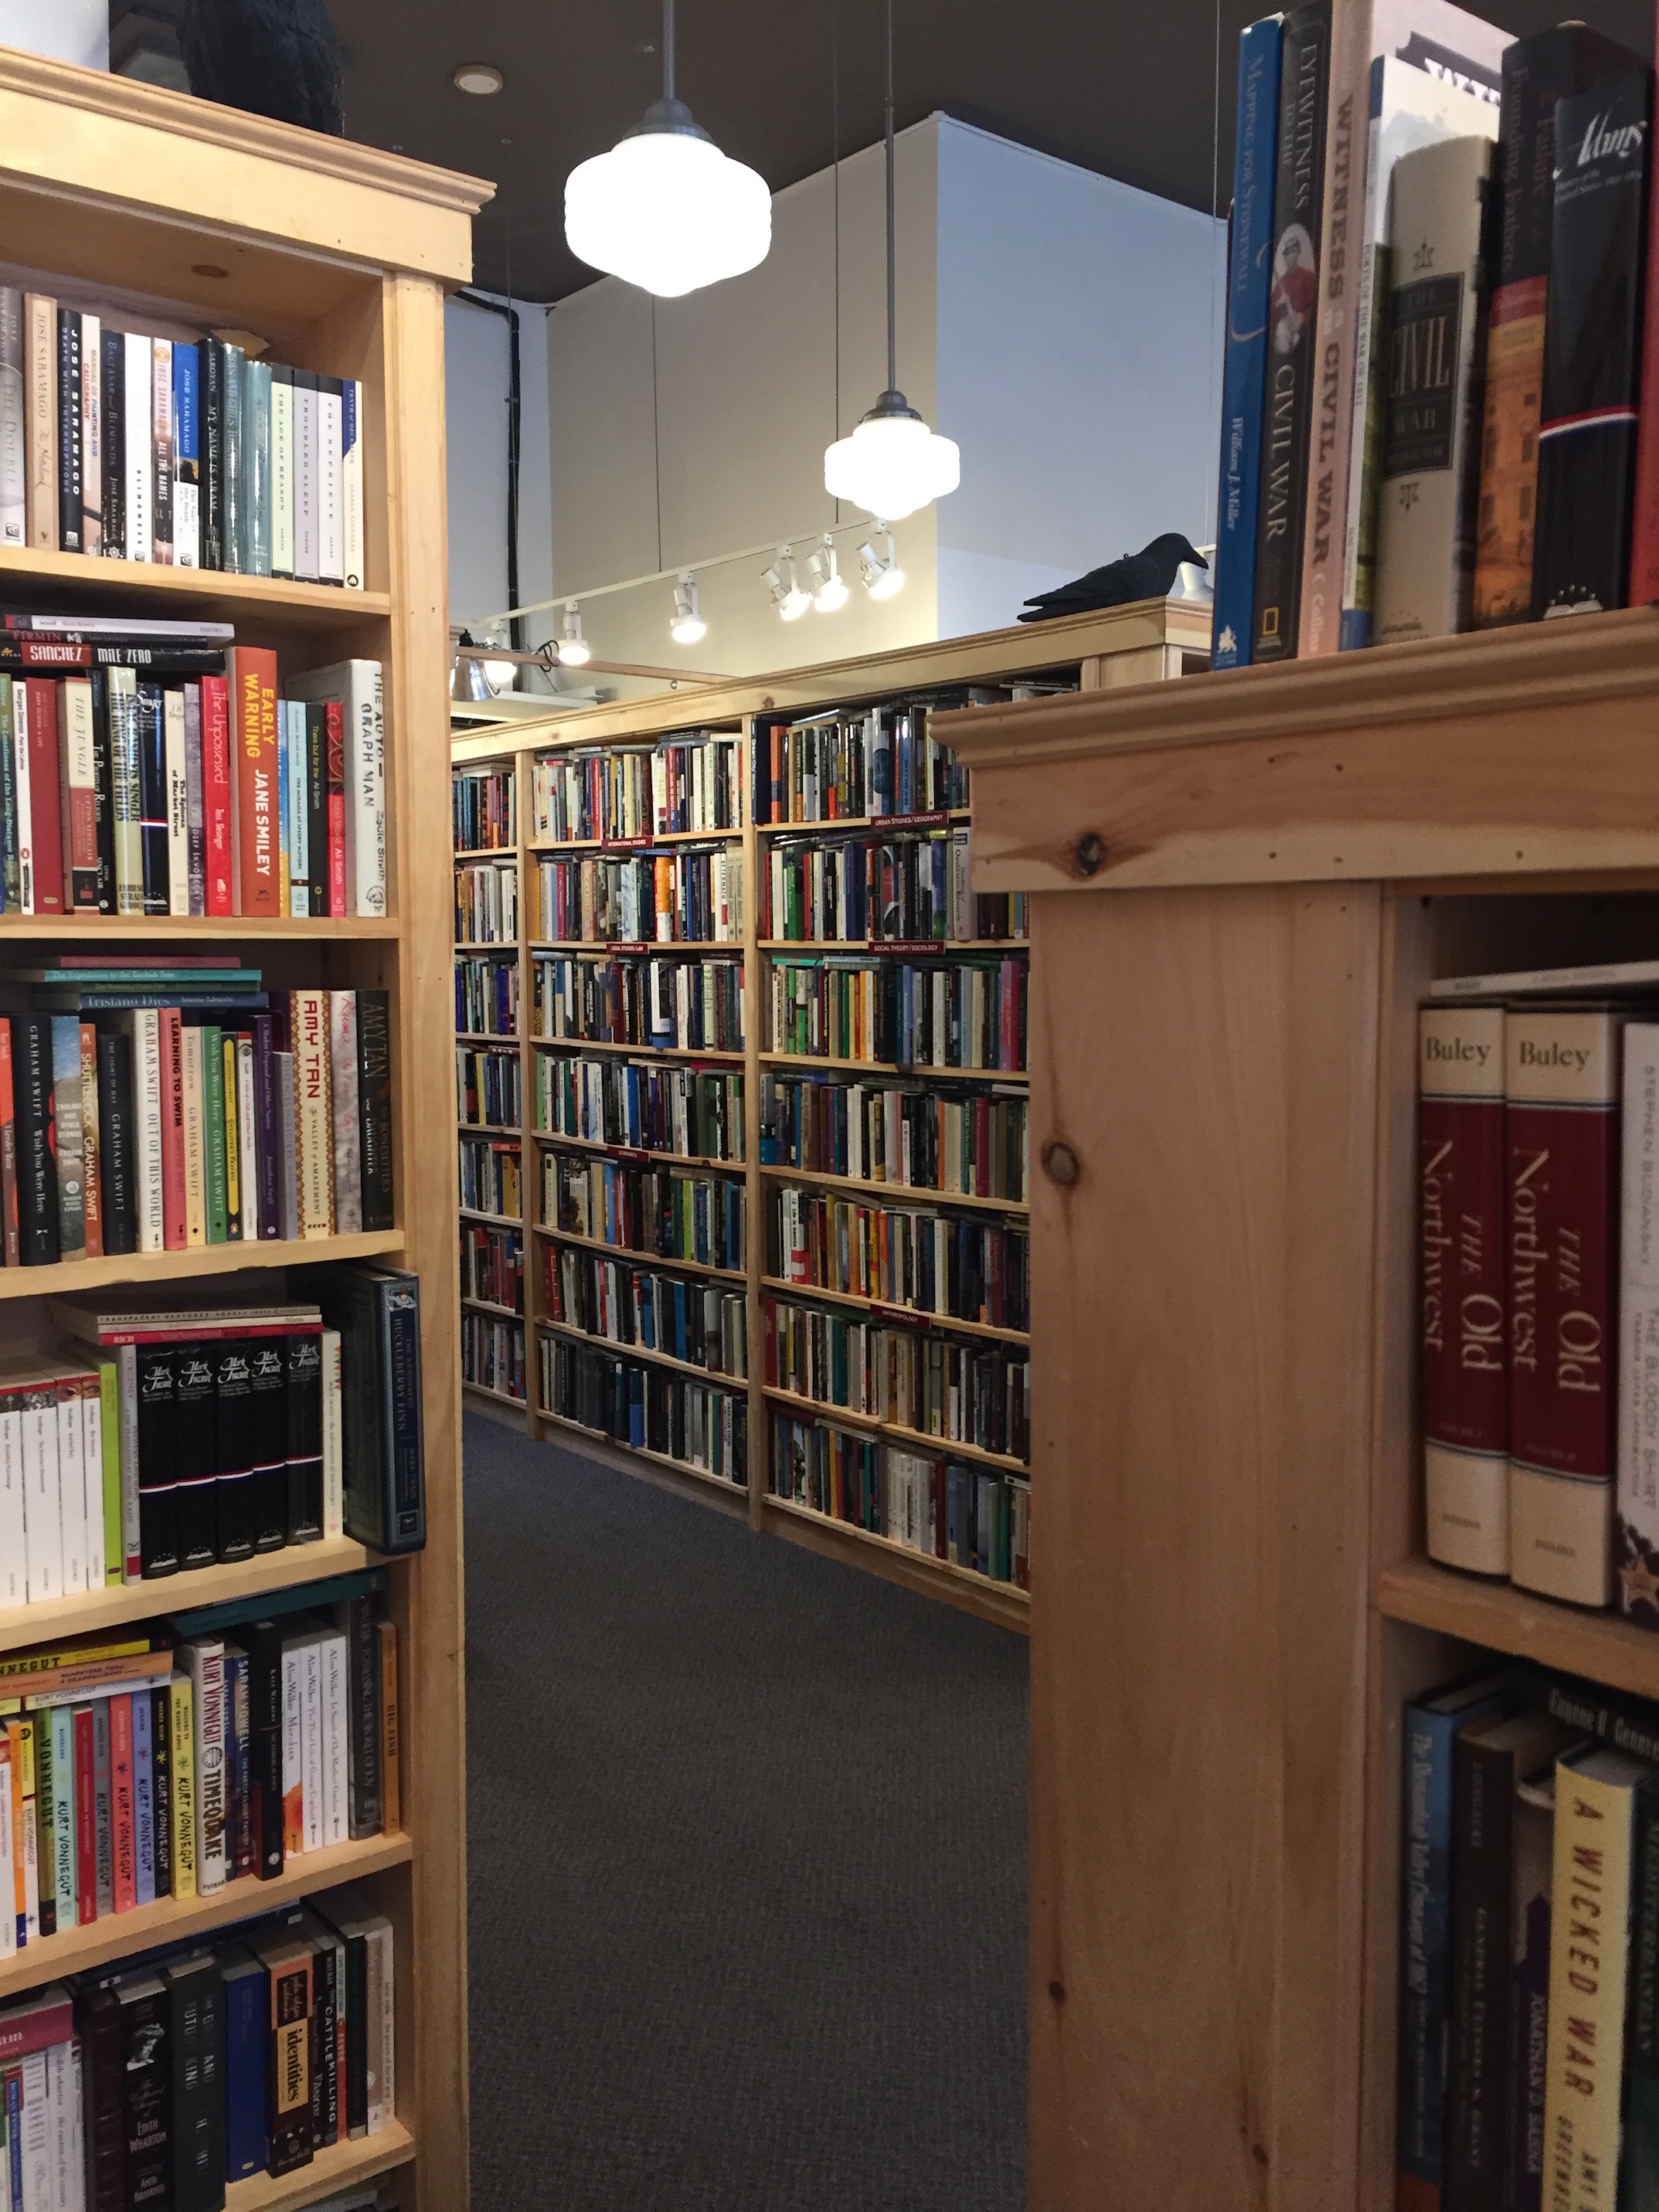
wood, building, home, shelf, furniture, interior design, bookcase, library, shelving, public library, bookselling